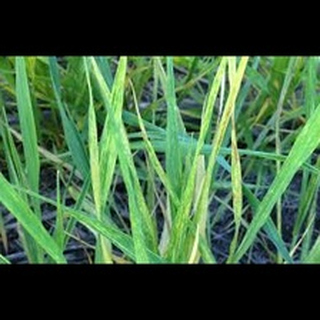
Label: wheat_leaf_blight